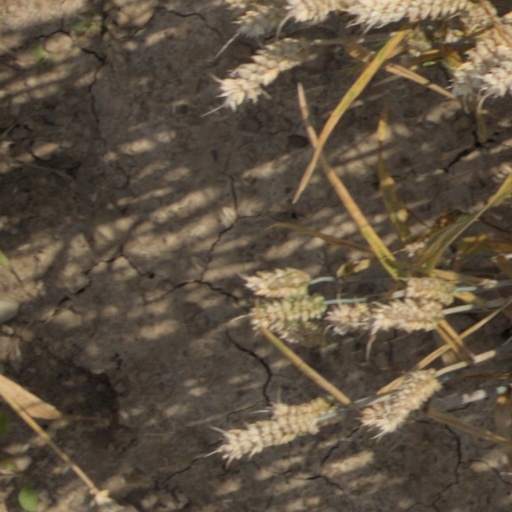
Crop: wheat